Ulf Peder Olrog

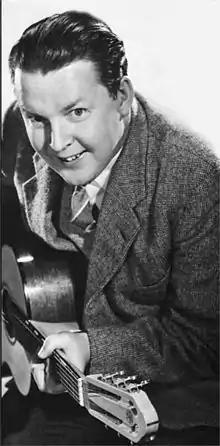
Ulf Peder Olrog c.1950

Ulf Peder Olrog (27 February 1919 – 13 February 1972) was a Swedish folklorist, lecturer, composer, songwriter, and radio personality.